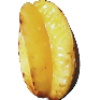
Label: Carambula 1